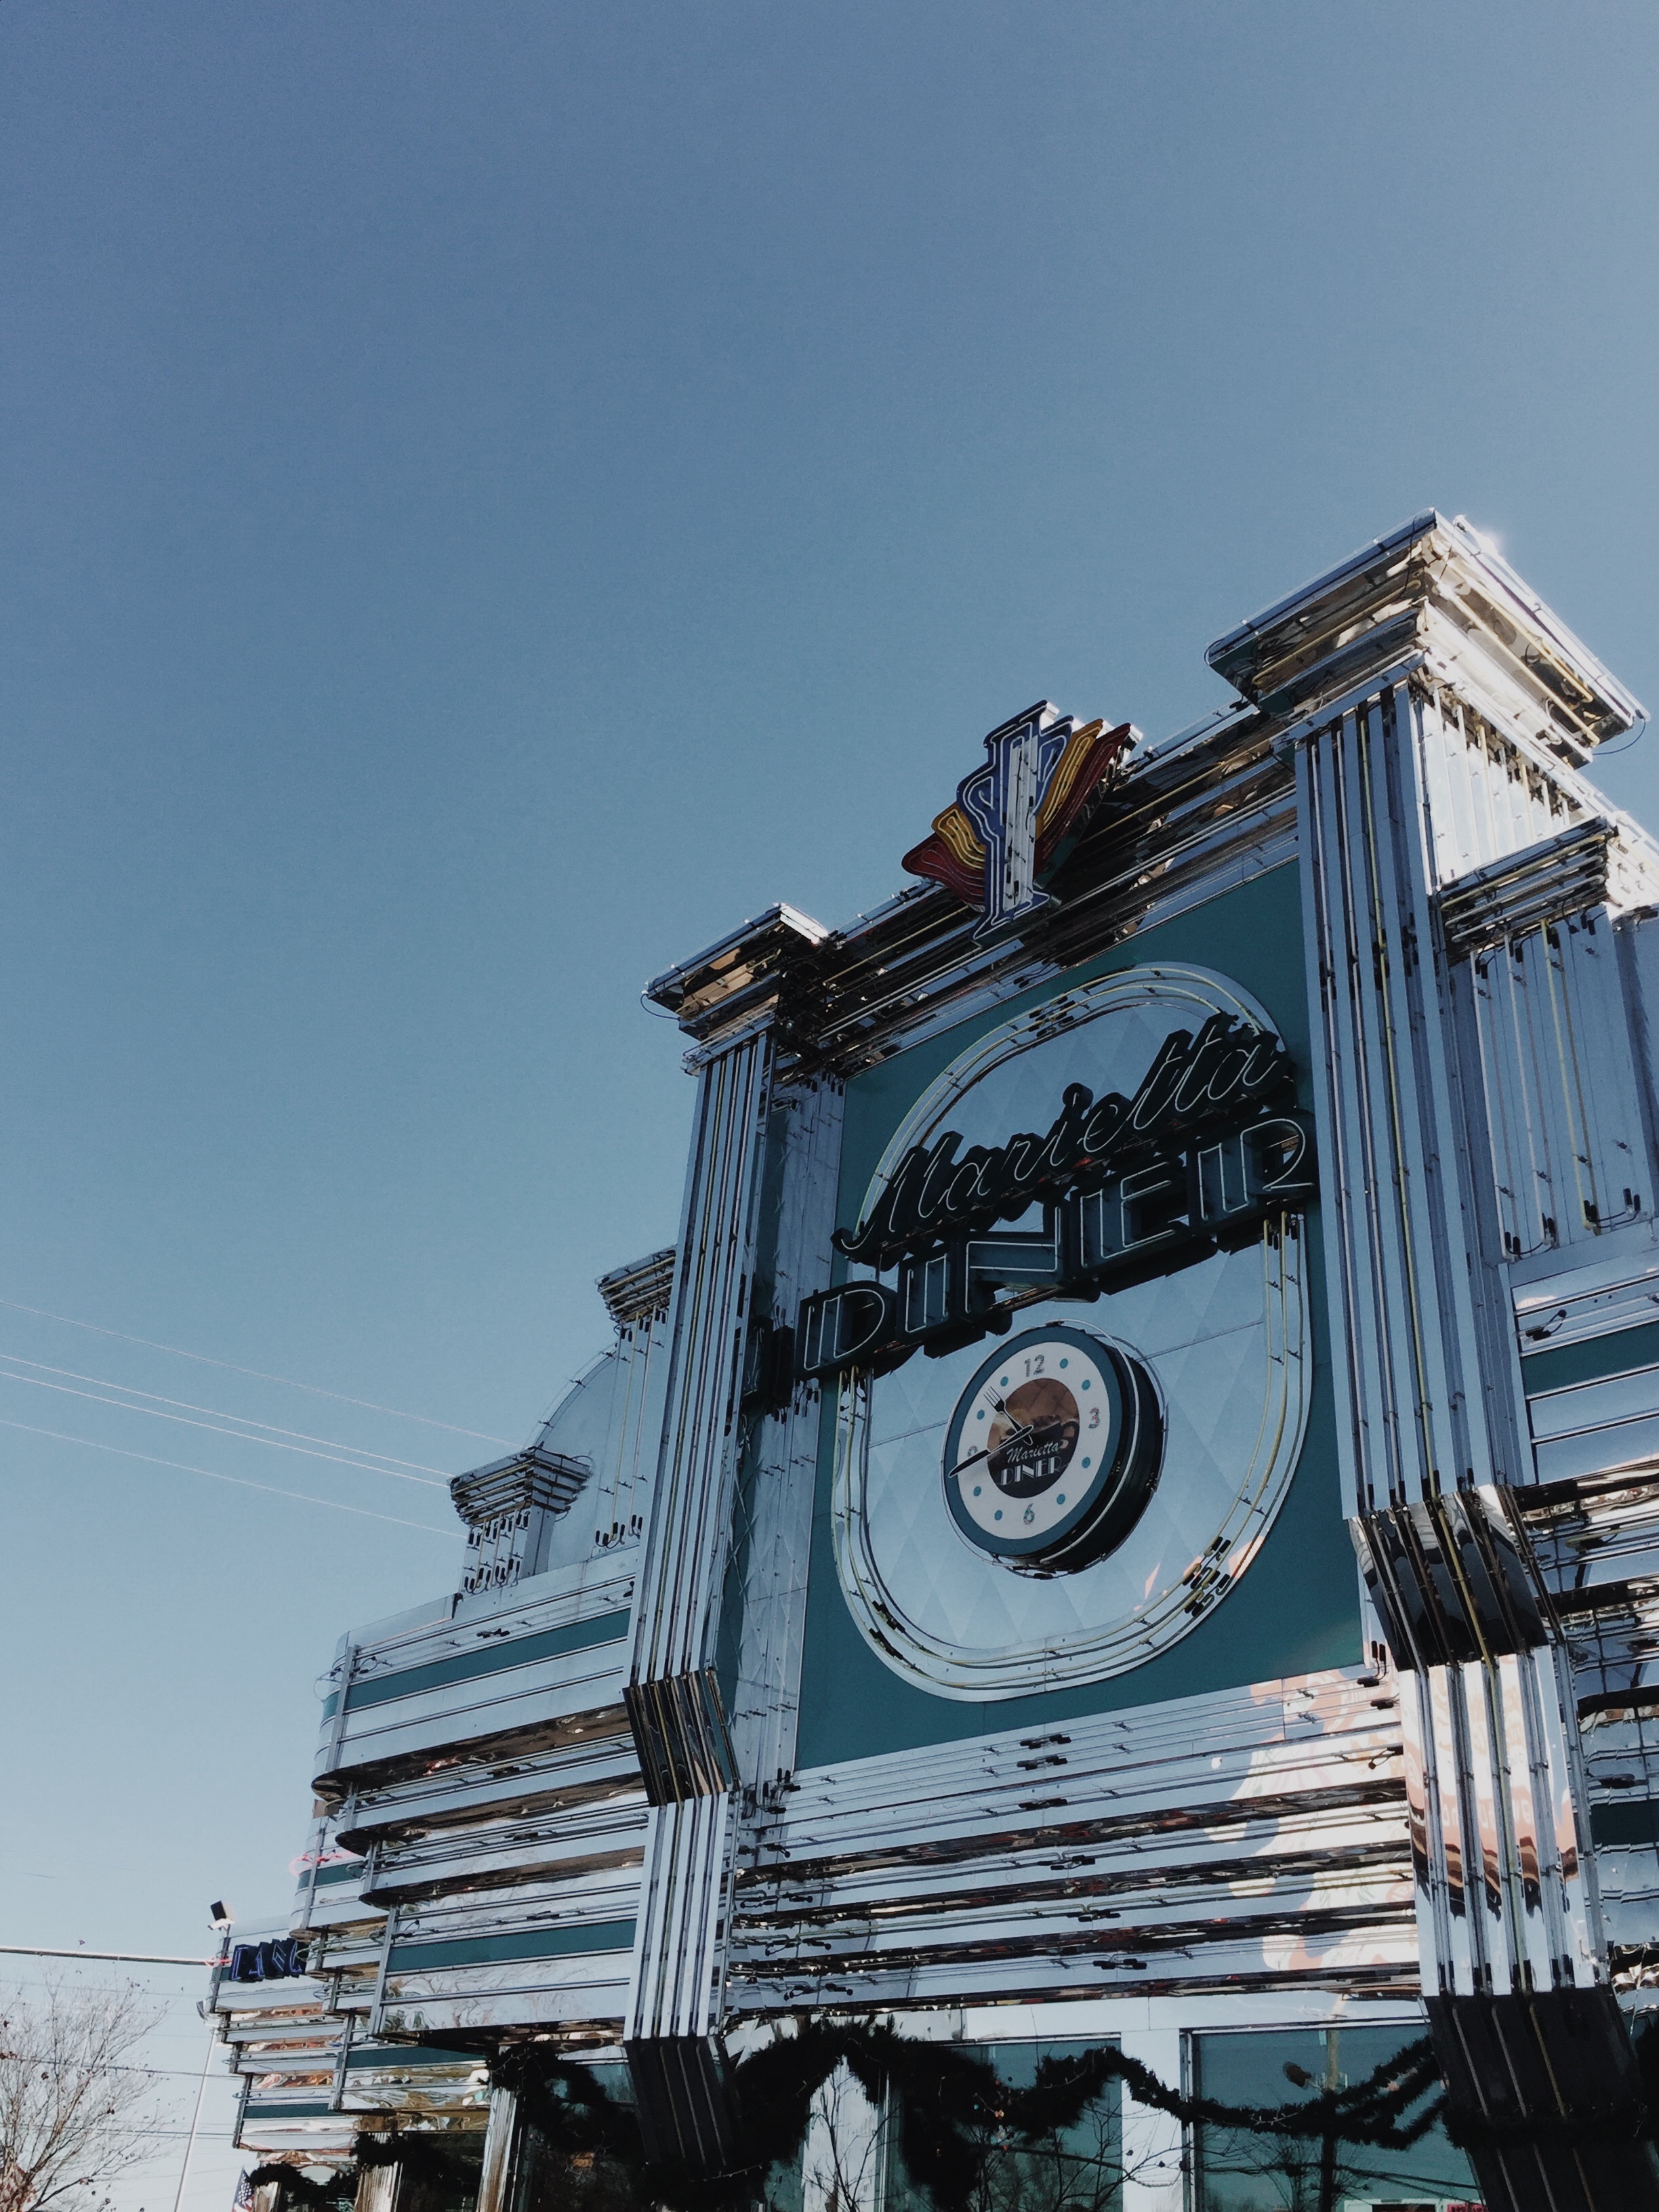
architecture, structure, city, skyscraper, cityscape, downtown, tower, landmark, facade, blue, urban area